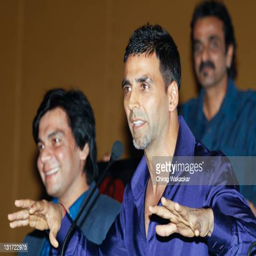
actor attends the press conference